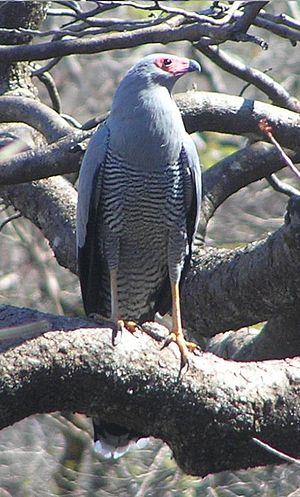
Cette liste a été établie à partir d'ouvrages et d'articles des années 1990 sur l'avifaune malgache. L'avifaune de Madagascar comprend 294 espèces dont 107 endémiques, 30 espèces menacés selon la classification de L'UICN.
Le Gymnogène de Madagascar ou Polyboroide rayé, est une espèce d'oiseaux appartenant au groupe des rapaces diurnes et à la famille des Accipitridae.